Deerfield Valley Agricultural Society Fairgrounds

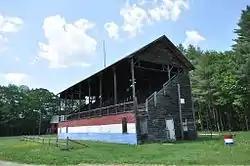
Grandstand at the fairgrounds

The former Deerfield Valley Agricultural Society Fairgrounds or Charlemont Fairgrounds, now known as Memorial Park, is a public park in Charlemont, Massachusetts, United States. The property occupies a plateau above the town, and is reached via an access road (Park Road) from Massachusetts Route 8A near the Bissell Bridge. Now a passive recreation facility managed by the town, it is one of the least-altered 19th-century fairgrounds in the state, with a grandstand, exhibition building, and racetrack built in the late 19th century. The property was listed on the National Register of Historic Places in 2011.